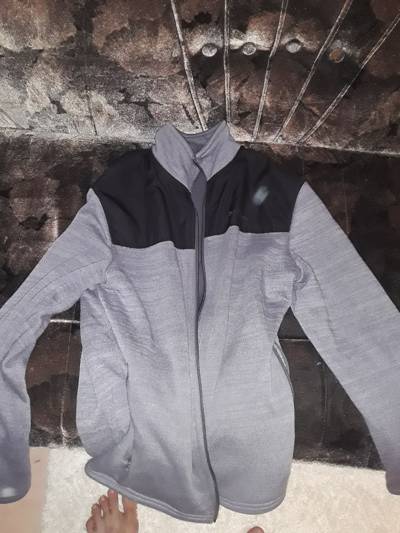
Waste category: clothes